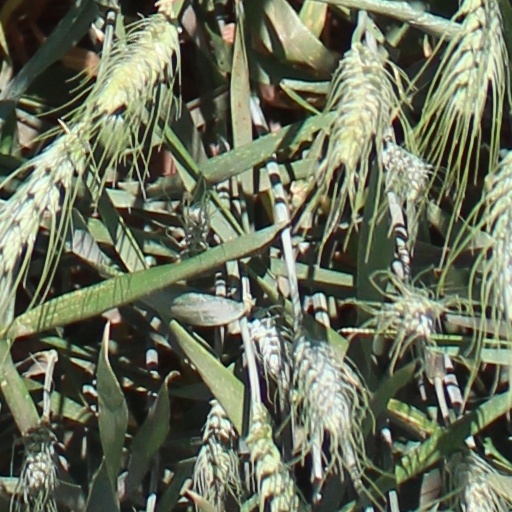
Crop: wheat